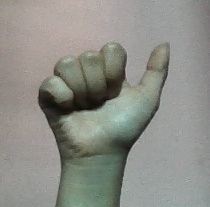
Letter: dhad